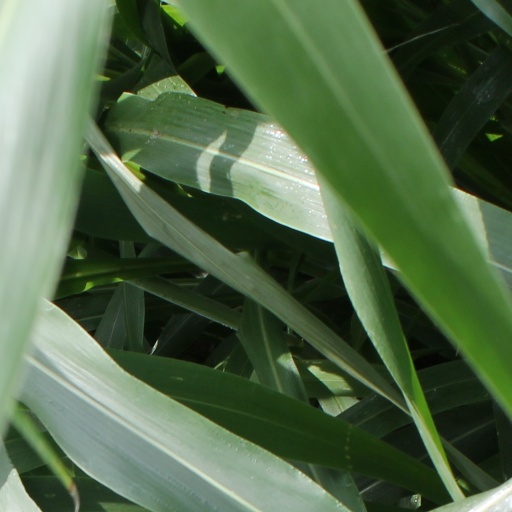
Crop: sorghum